Frock coat

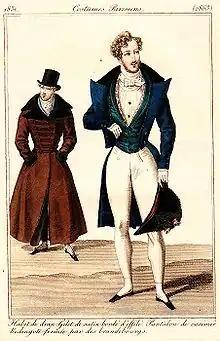
Dandies of 1831, one wearing a Polish frock with hood and Brandenbourg fastenings, design elements later used for the Royal Navy Duffel coat

Another characteristic of frock coats was their lack of any outer pockets. Only late in the Victorian and Edwardian era were they ever made with a chest pocket to sport a pocket square, a feature more typical of the modern lounge suit. Oscar Wilde, a famous dandy of his time, was often seen in portraits wearing just such a model but this was rather rare on frock coats; while in keeping with the flamboyant nature of Wilde's dress, it was frowned upon by traditionalists. Side pockets were always absent from frock coats but pockets were provided on the inside of the chest or inside the top part of the tail.